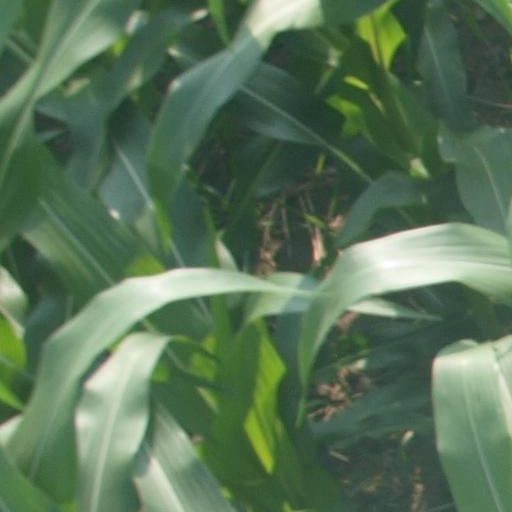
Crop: maize; corn